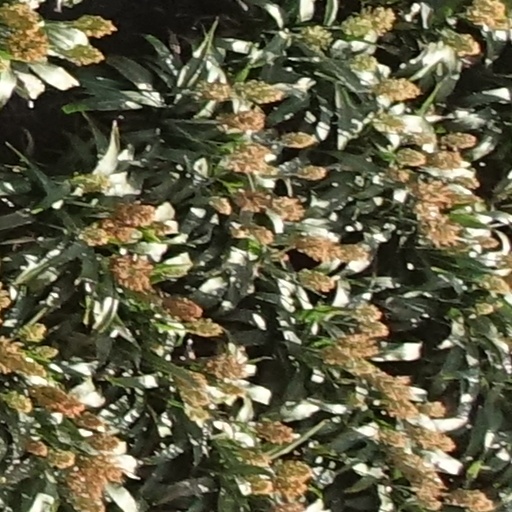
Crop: sorghum